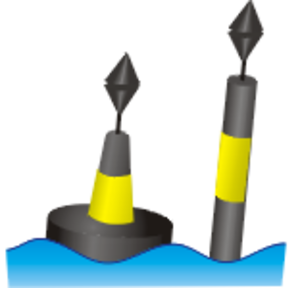
Dans le domaine maritime, le balisage désigne l'ensemble des marques ou balises fixes ou flottantes placées en mer ou à terre qui indiquent aux navires les dangers et le tracé des chenaux d'accès aux ports et abris.